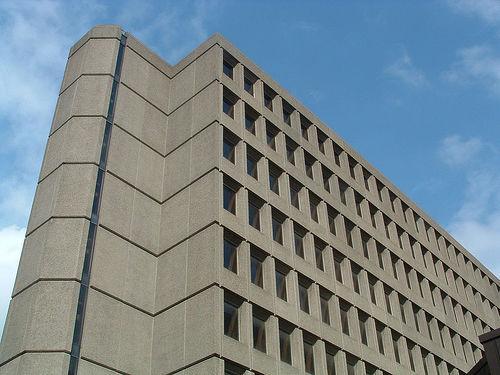
Weather: sun or clear